Bury St Edmunds

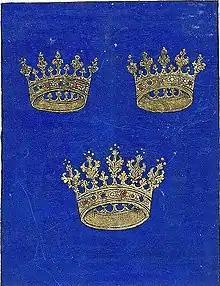
Illumination of the arms of Bury St Edmunds (British Library)

An archaeological study in the 2010s on the outskirts of Bury St Edmunds (Beodericsworth, Bedrichesworth, St Edmund's Bury) uncovered evidence of Bronze Age activity in the area. The dig also uncovered Roman coins from the first and second centuries. Samuel Lewis, writing in 1848, notes the earlier discovery of Roman antiquities, and as with several other writers connects Bury St Edmunds with "Villa Faustini" or "Villa Faustina", although the location of this Roman site is also discussed by E. Gillingwater (1804), who notes the lack of evidence for it being here.